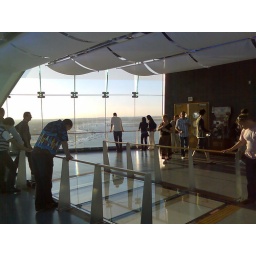
Spinnaker Tower with glass floor in middle